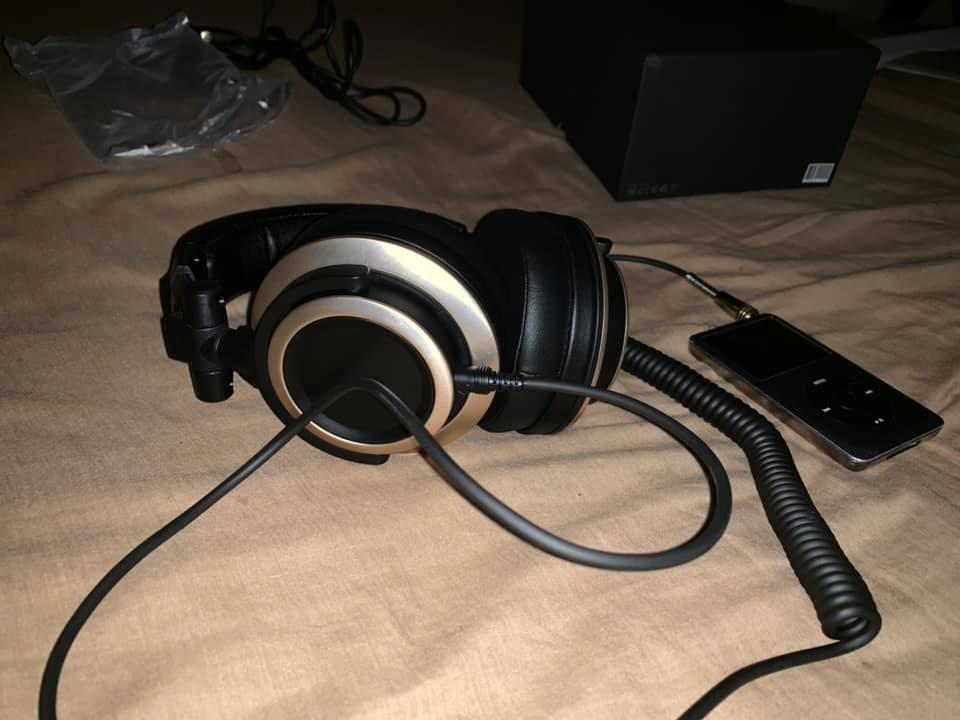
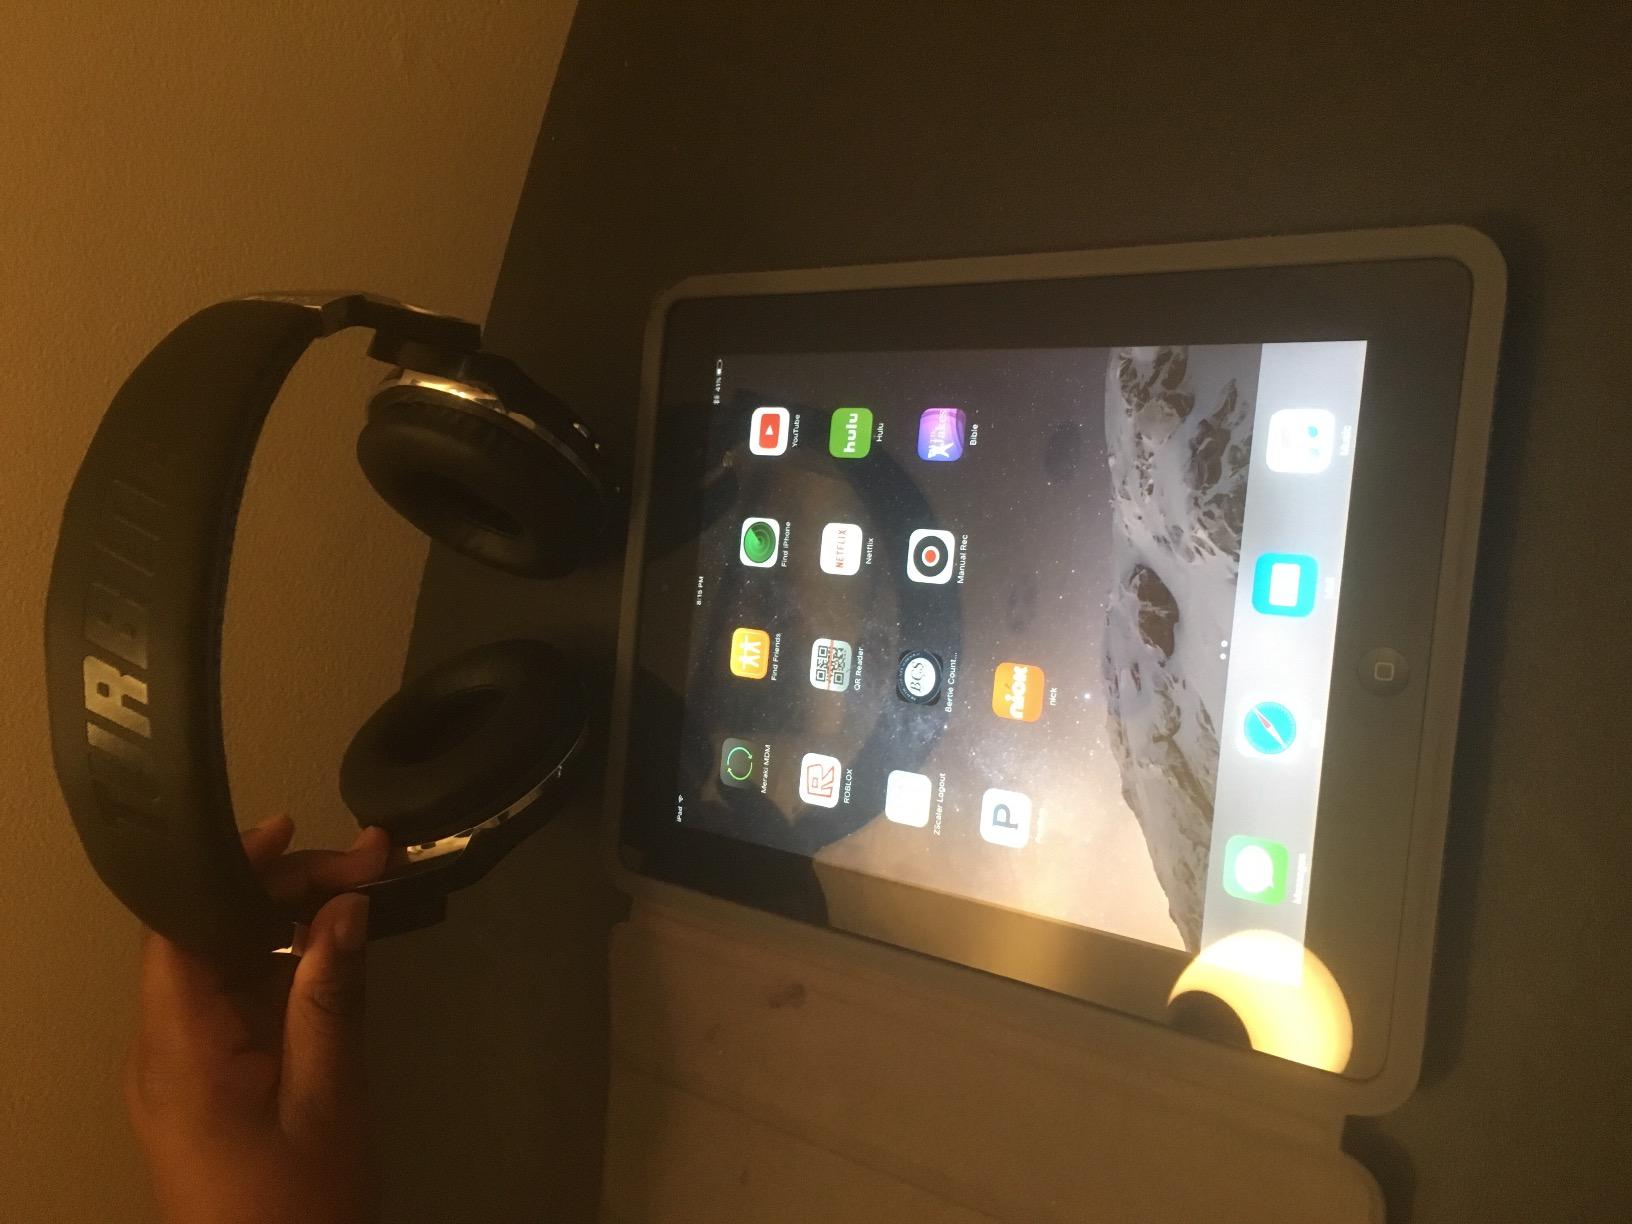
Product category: headphones
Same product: no